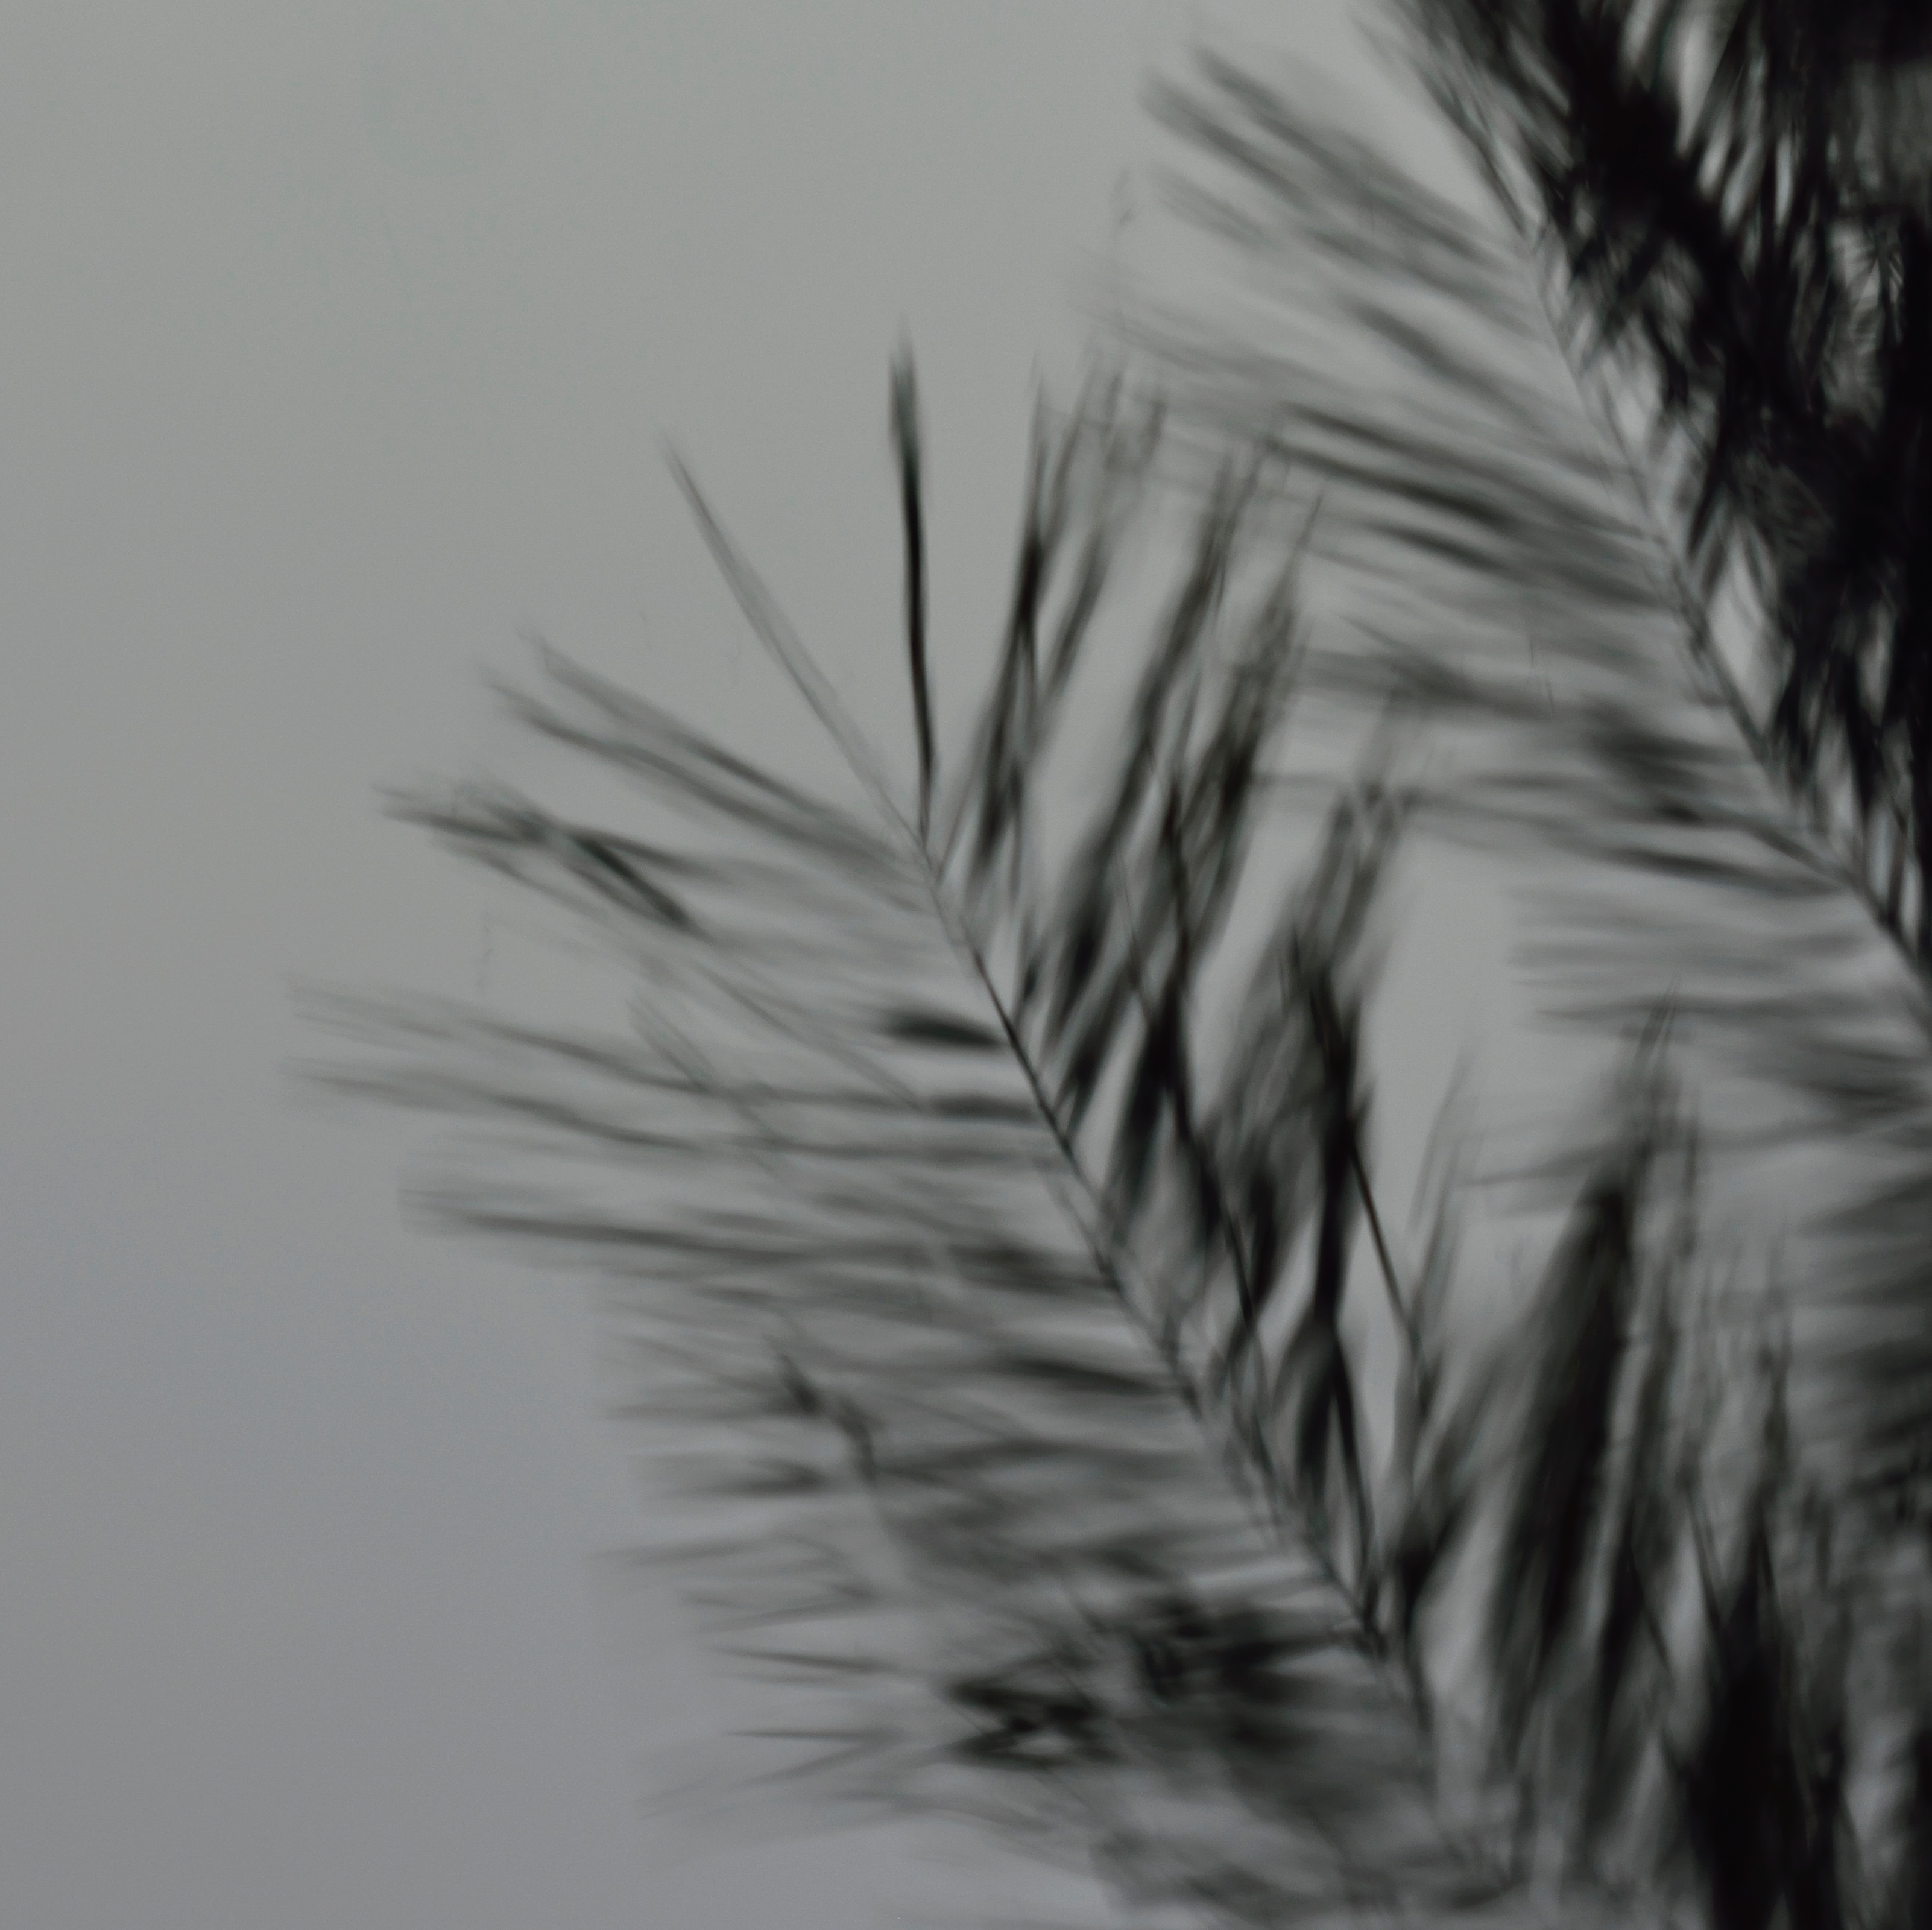
bird, wing, black and white, monochrome, sketch, drawing, monochrome photography, grass family, figure drawing